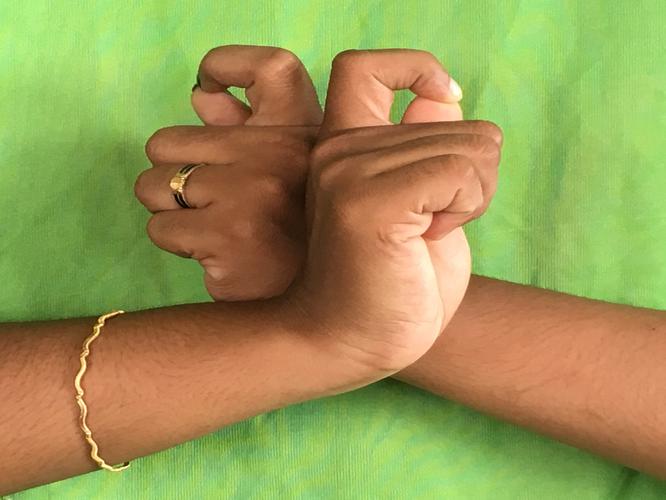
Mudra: Berunda
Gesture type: double_hand